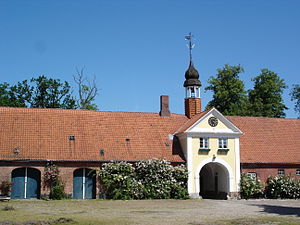
Damp (Sydslesvig) / Galleri
Damp er en landsby og kommune beliggende 16 kilometer nordøst for købstaden Egernførde ved Østersøen i det nordlige Svans i Sydslesvig. Administrativt hører kommunen under Rendsborg-Egernførde kreds i den tyske delstat Slesvig-Holsten. Kommunen omfatter ved siden af selve by Damp landsbyerne og bebyggelserne Damp Fiskerleje, Fuglsang-Grønholt, Hegeholt, Nyby, Petsrye, Pommerby, Svartstrøm og godserne Grønholt og Damp. Den samarbejder på administrativt plan med andre kommuner i omegnen i Slien-Østersø kommunefællesskab. I kirkelig henseende hører Damp under Karby Sogn. Sognet lå i Risby Herred, da området var dansk.